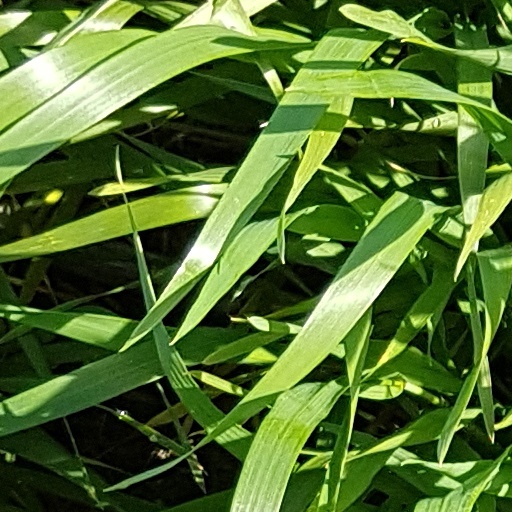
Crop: wheat